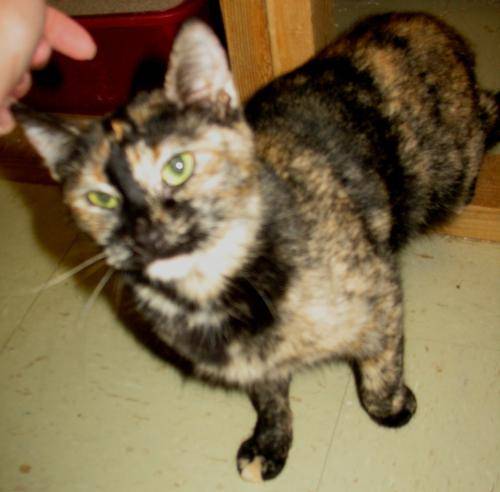
Label: cat